Axa Equitable Center

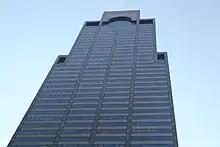
Upper stories as viewed from street level

Palio's space became part of Piano Due, which closed in 2011 and was replaced by the Aldo Sohm Wine Bar in 2014. Axa Equitable placed 787 Seventh Avenue and 1285 Sixth Avenue for sale in August 2015. At the time, 787 Seventh Avenue was almost completely occupied, with only 1.6 percent of the space vacant. By the end of the year, the California Public Employees’ Retirement System (CalPERS) had shown interest in acquiring 787 Seventh Avenue for $1.9 billion. This would make Axa Equitable Center one of the most expensive single buildings to ever be sold in New York City. In February 2016, CalPERS announced it had purchased the building. The purchase was financed with a $780 million mortgage from Deutsche Bank.